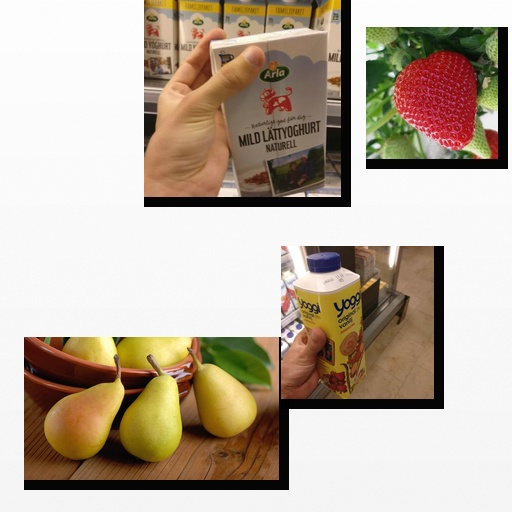
Food items: strawberry, pear, natural_low_fat_yogurt, strawberry_yogurt